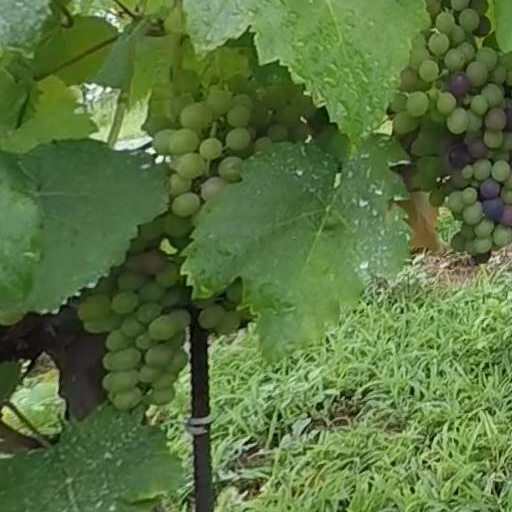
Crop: grape